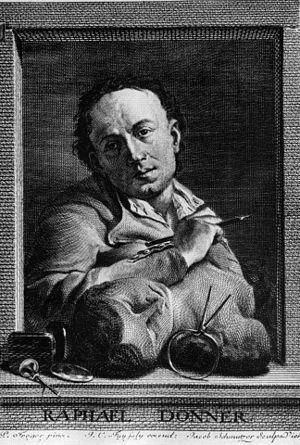
Essling était jusqu'en 1938 une commune de Basse-Autriche, devenue quartier de la ville de Vienne dans le 22ᵉ arrondissement de Vienne Donaustadt ainsi qu'une des 89 communautés cadastrales de Vienne.
Georg Raphael Donner est un sculpteur autrichien du XVIIIᵉ siècle, élève de Giovanni Giuliani.